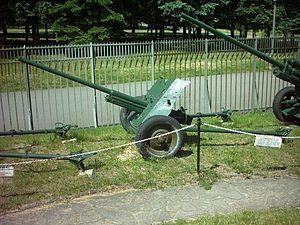
Un canon antichar, parfois orthographié anti-char, est une pièce d'artillerie dont le but principal est de détruire des véhicules blindés.